Nobel Conference

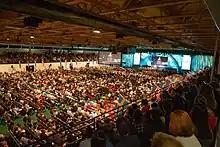
2019 Nobel Conference

The Nobel Conference is an academic conference held annually at Gustavus Adolphus College in St. Peter, Minnesota. Founded in 1963, the conference links a general audience with scientists with topics related to the natural and social sciences. The conference is open to the general public.